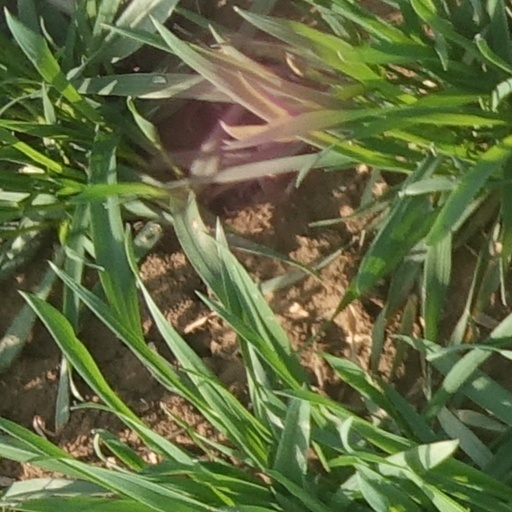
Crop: wheat